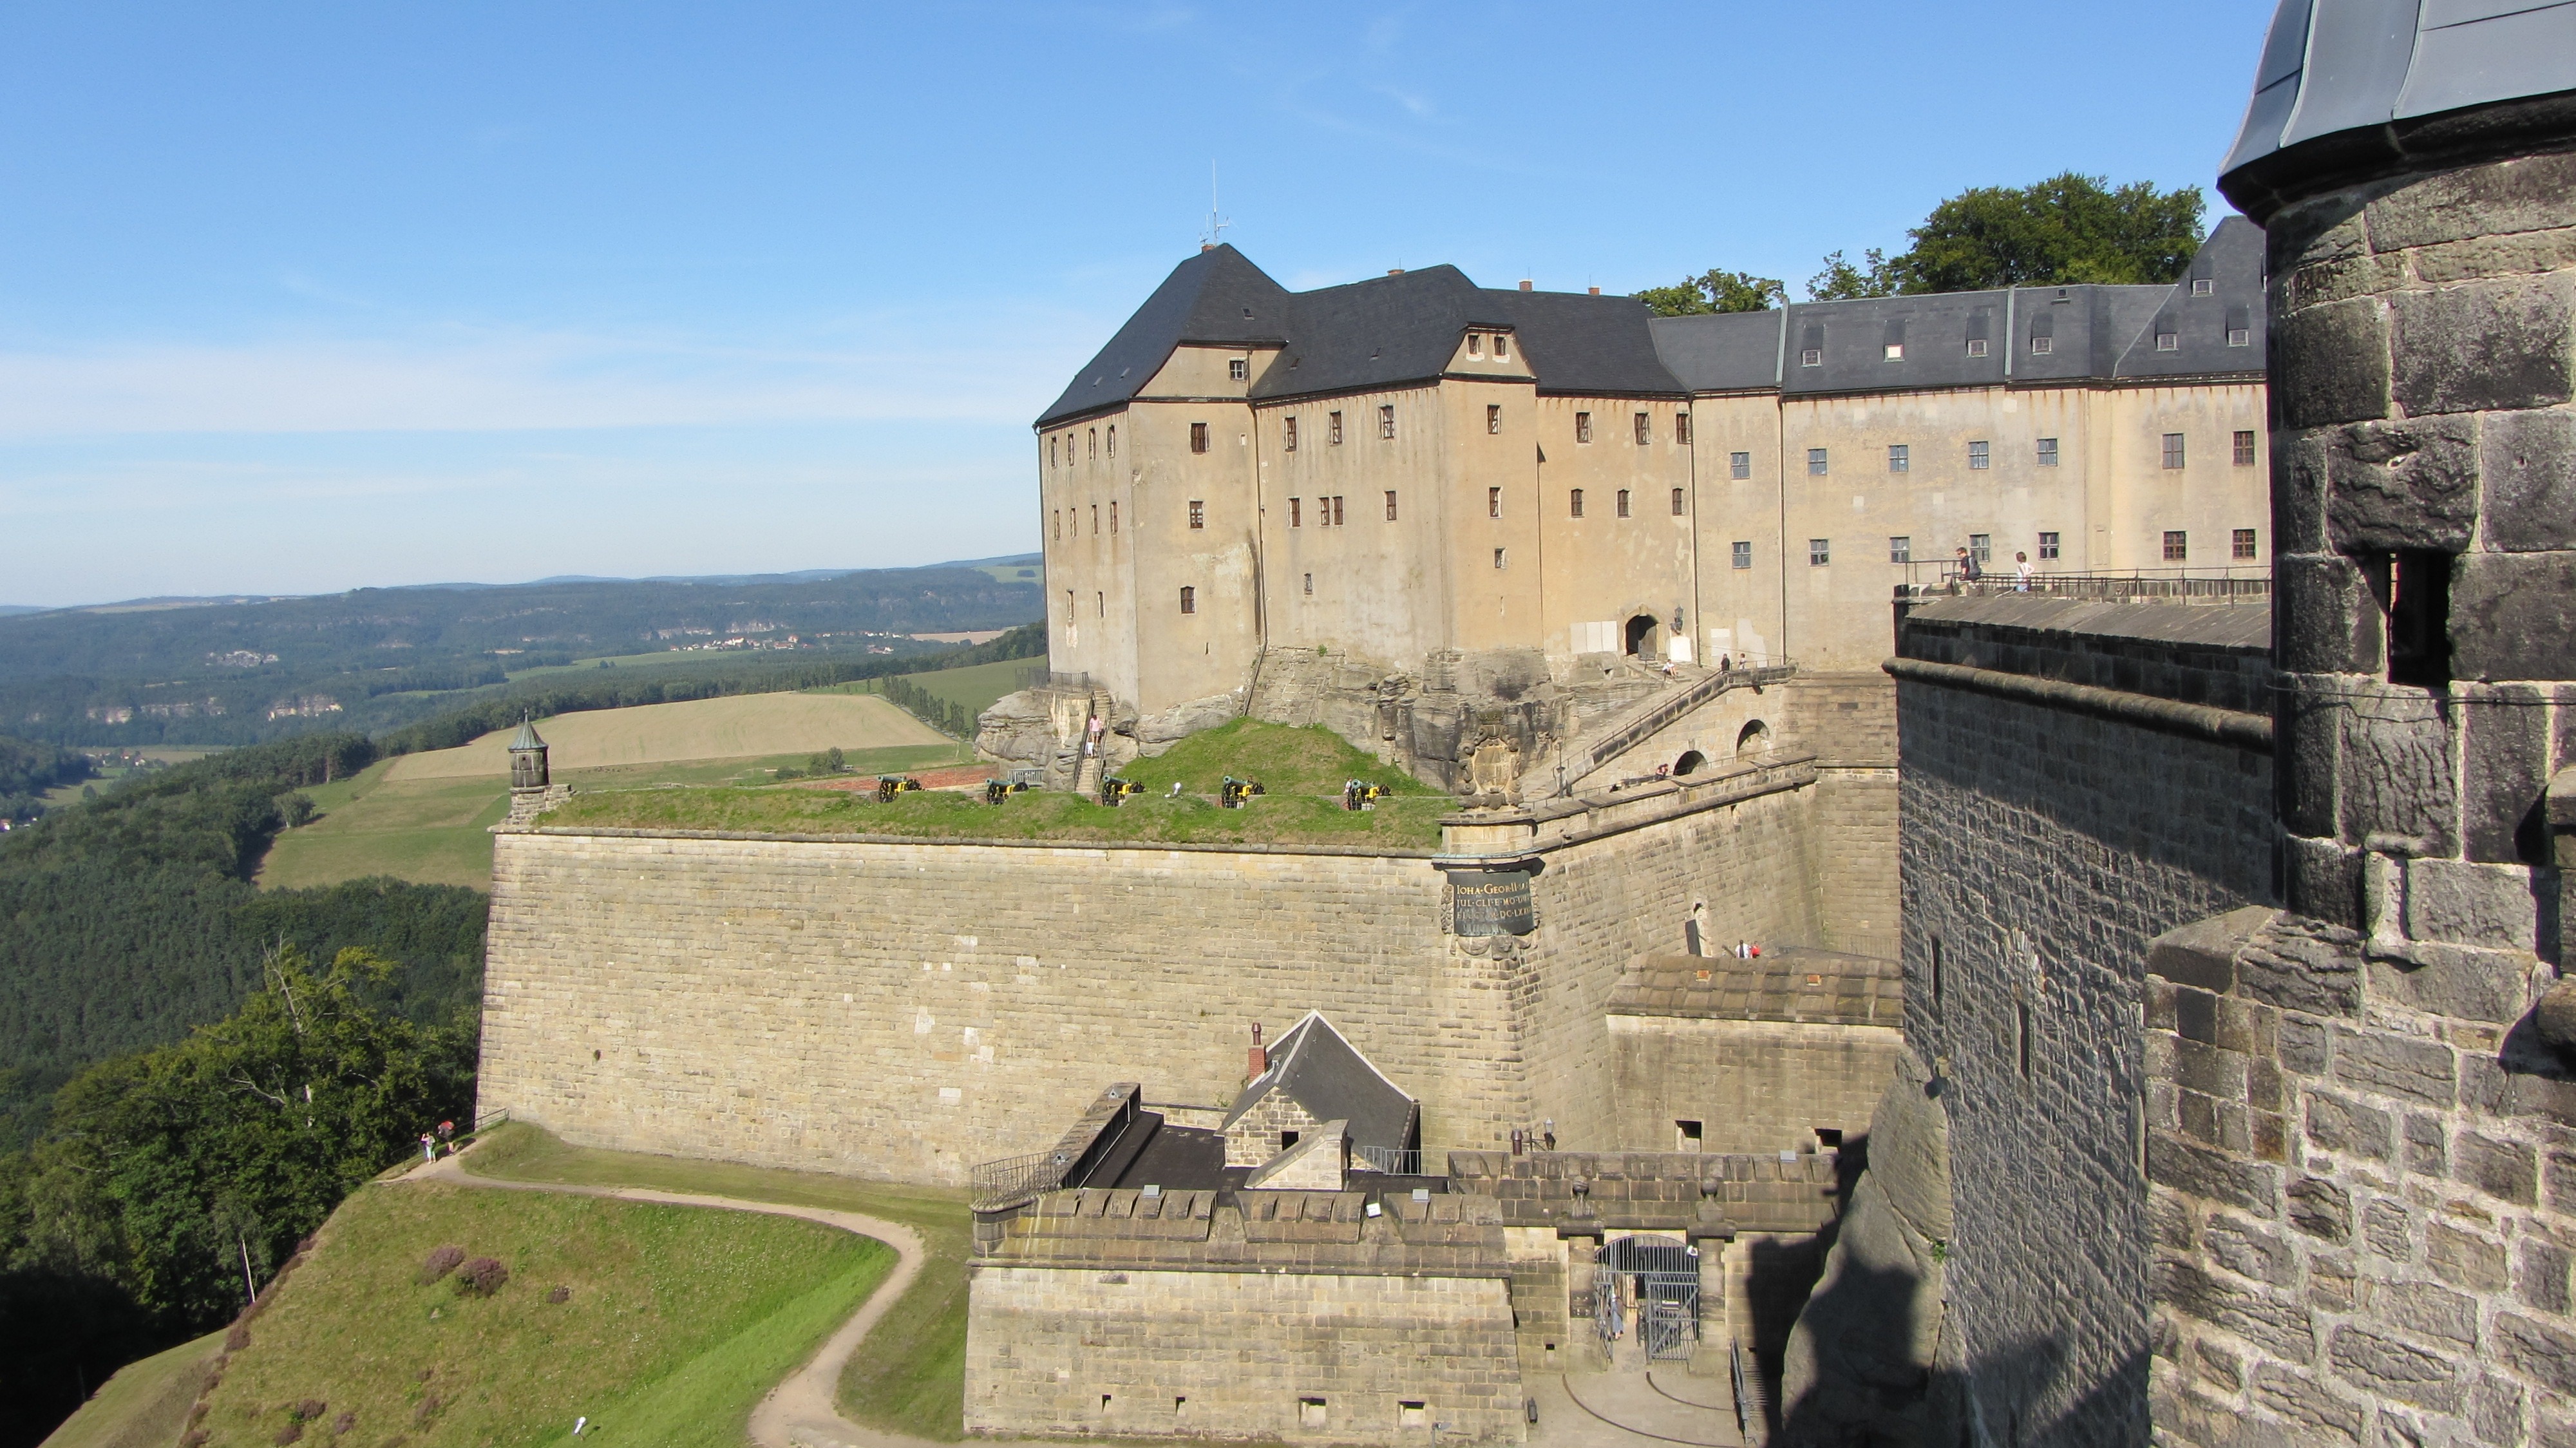
building, chateau, castle, fortification, tourism, fortress, ruins, monastery, estate, k nigstein, tours, archaeological site, unesco world heritage site, historic site, sandstone mountain, ancient history, panoramic view from the k nigstein